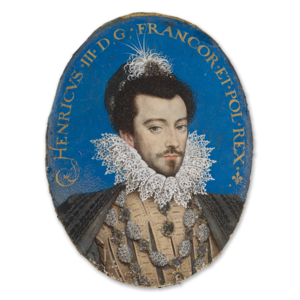
Henri III, né le 19 septembre 1551 à Fontainebleau et mort assassiné le 2 août 1589 à Saint-Cloud, est roi de Pologne sous le nom d'Henri Iᵉʳ de 1573 à 1575 et roi de France de 1574 à 1589. Il est le dernier roi de la dynastie des Valois.